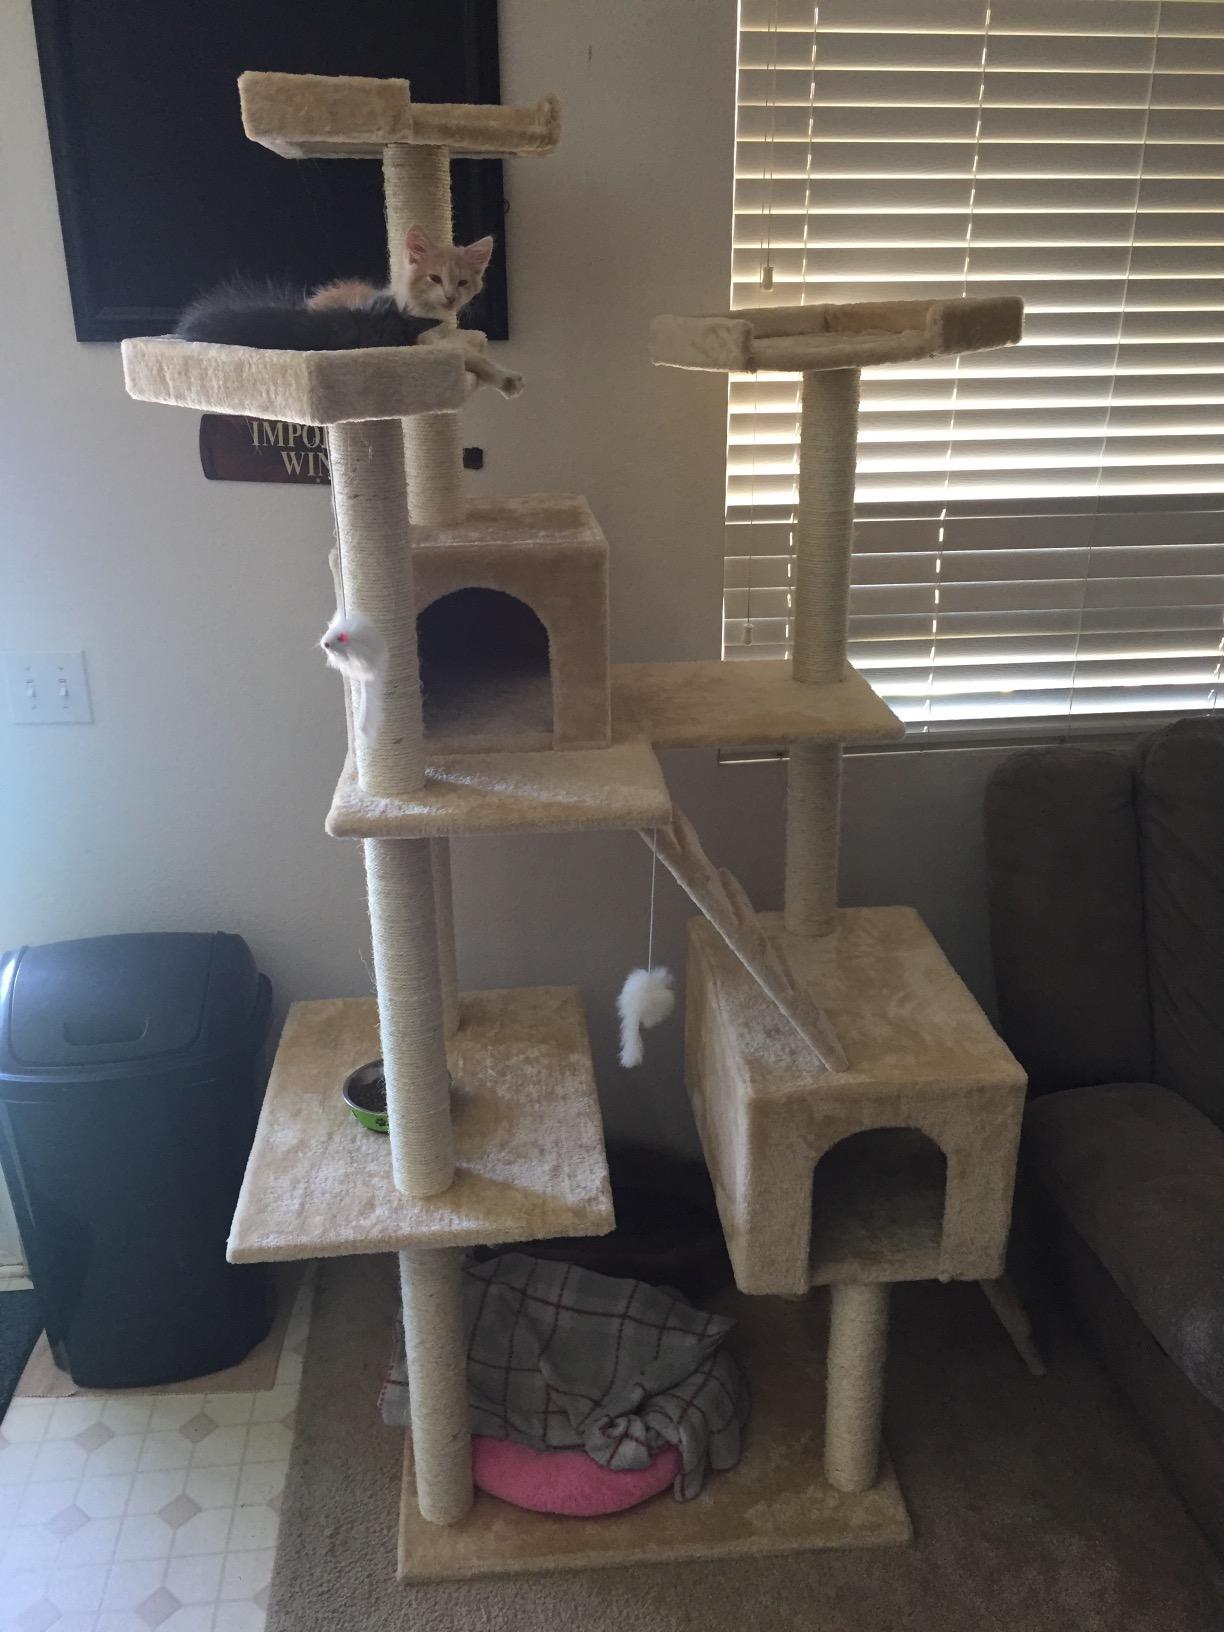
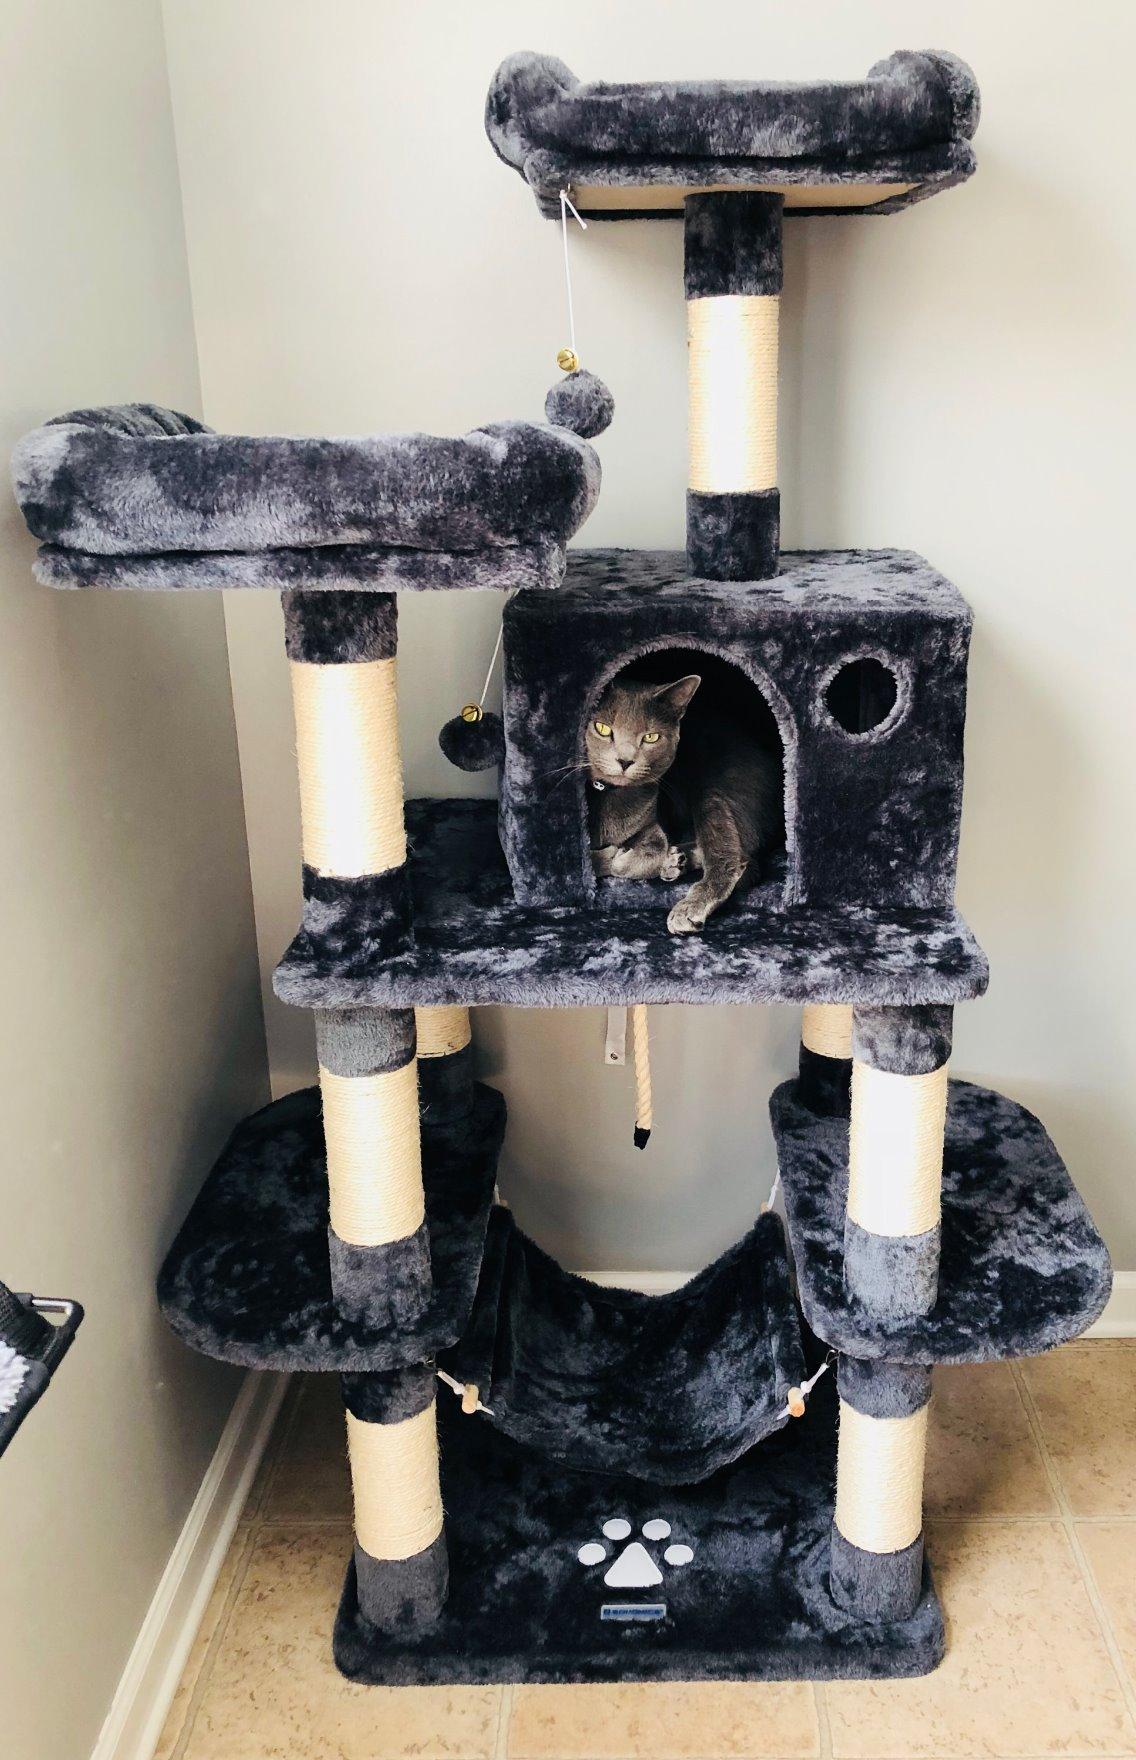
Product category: items_cat tree
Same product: no